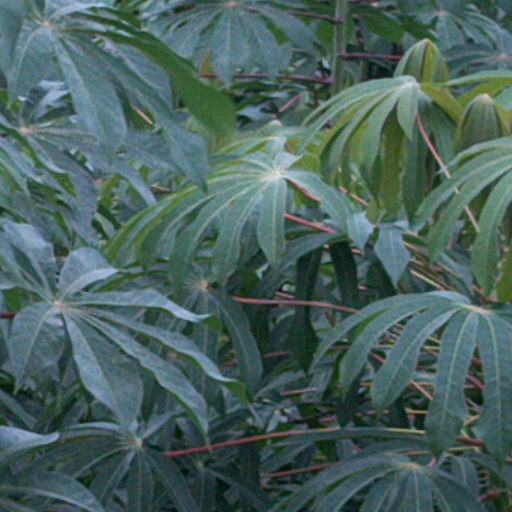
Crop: cassava